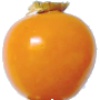
Label: Physalis 1